UBS

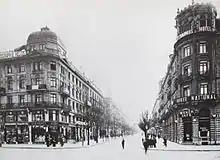
In 1917, the Union Bank of Switzerland opened a new headquarters on Bahnhofstrasse (pictured above) in Zürich.

Shortly after the end of World War II, Union Bank of Switzerland completed the acquisition of the "Eidgenössische Bank", a large Zürich-based bank that became insolvent. As a result of the merger, Union Bank of Switzerland exceeded CHF 1 billion in assets and moved its operations to Zürich. UBS opened branches and acquired a series of banks in Switzerland in the following years, growing from 31 offices in 1950 to 81 offices by the early 1960s. In 1960, Union Bank of Switzerland acquired an 80% stake in Argor SA, a Swiss precious metals refinery founded in 1951 in the canton of Ticino. UBS continues to issue gold bars via Argor-Heraeus which is famous for the unique kinebar holographic technology it uses to provide enhanced protection against bank gold bar counterfeiting. By 1962, Union Bank of Switzerland reached CHF 6.96 billion of assets, narrowly edging ahead of Swiss Bank Corporation to become the largest bank in Switzerland. The rapid growth was punctuated by the 1967 acquisition of Interhandel, which made UBS one of the strongest banks in Europe.